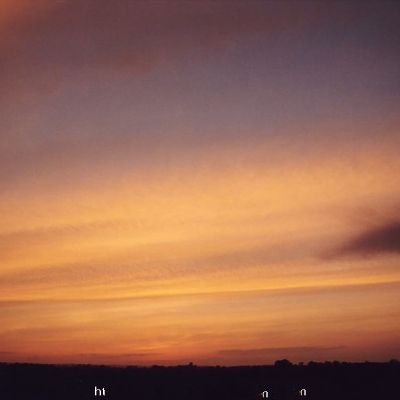
Cloud type: Cirrostratus (Cs)